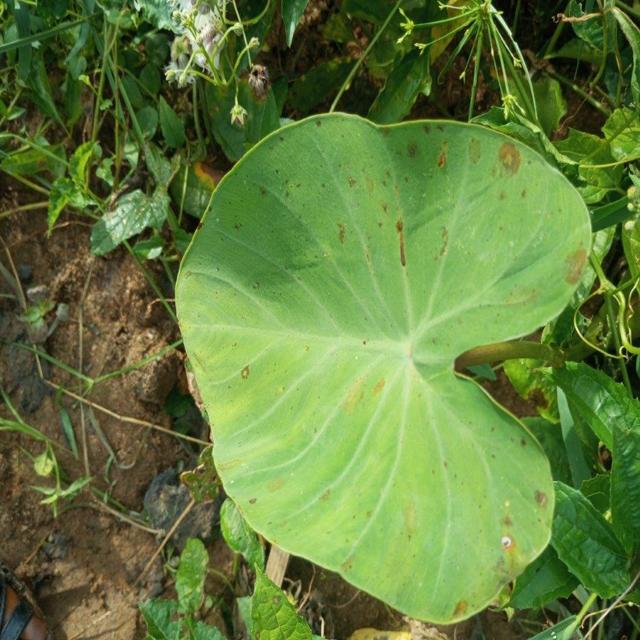
Label: Healthy